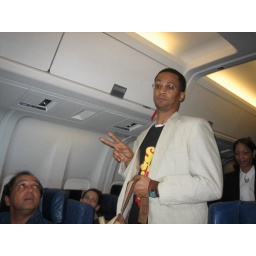
Kicked off the plane for doing coke in his seat